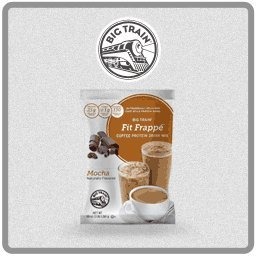
Item Name: Big Train Mocha Fit Frappe 3lb Single Bag by Big Train
Product Description: . This classic Big Train Mocha Frappe is more than just a delicious beverage. Now it's an option for coffee-based mixes for anyone who wants to add a hearty dose of vitamins and nutrients to their favorite frappes. Big Train products have always been known for their great flavor, but now they can also give you an energy boost! Fit Frappes have 20 grams of protein, 130 calories, fiber, a host of vitamins and minerals, all combined in one low-fat and gluten-free drink mix. It can be served in hot, iced, or blended drinks, too!
Value: 1.0
Unit: Count

Price: 49.485